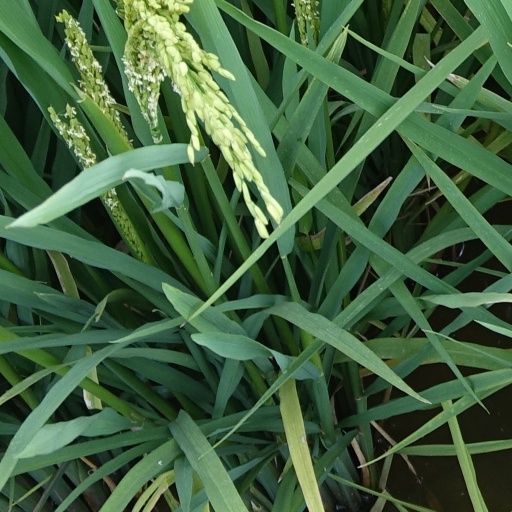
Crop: rice